Dark Rising

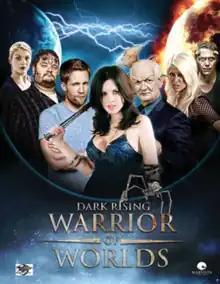

Dark Rising is a sword and sorcery adult-oriented franchise of two made-for-television films, a twelve-episode television miniseries and another five-episode television miniseries, from the husband and wife team of Andrew Cymek and Brigitte Kingsley. The franchise is written by creator Cymek, produced by Kingsley and adapted for film and television by executive producer Mihkel Harilaid. The original film in the series, "Dark Rising: Bring Your Battle Axe" (2007), introduced lead character Summer Vale, played by Kingsley through the entire series of films.